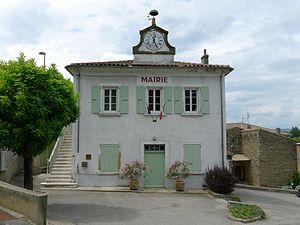
Mairie de Beauvallon - Drôme - France
Beauvallon est une commune française située dans le département de la Drôme, en région Auvergne-Rhône-Alpes.